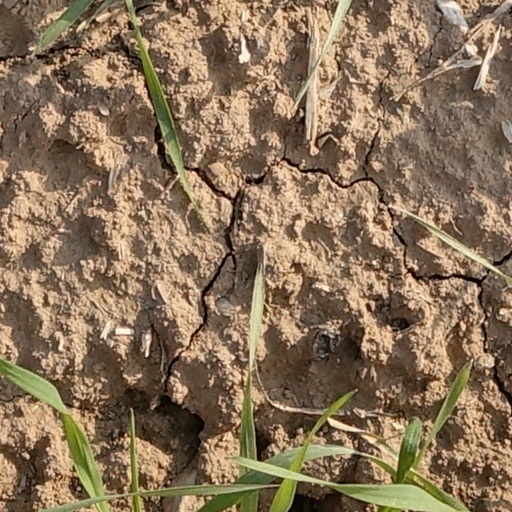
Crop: wheat